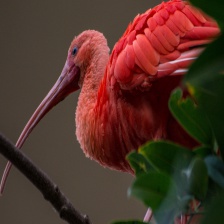
Species: SCARLET IBIS
Scientific name: EUDOCIMUS RUBER